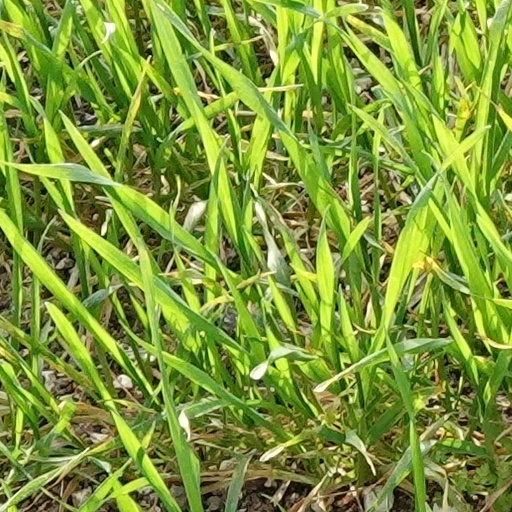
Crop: wheat